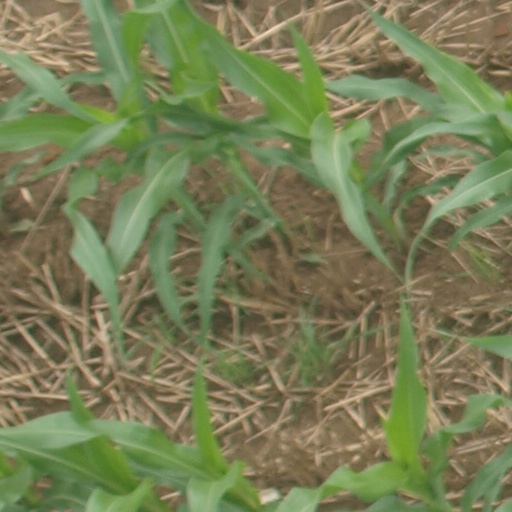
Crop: maize; corn